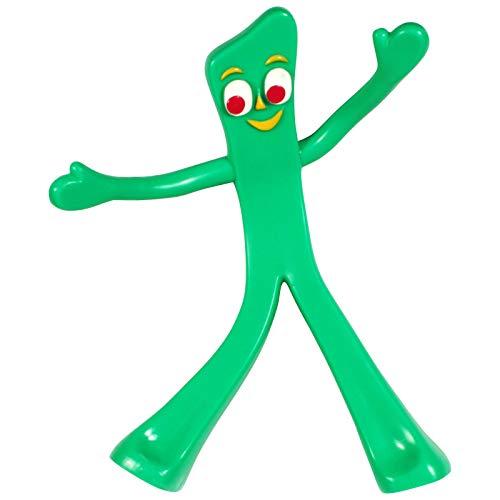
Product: NJ Croce Gumby Bendable Figure
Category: Toys & Games | Toy Figures & Playsets
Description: Bendable, Poseable figure.
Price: $9.09
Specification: ProductDimensions:3x1x6inches|ItemWeight:2.4ounces|ShippingWeight:11.2ounces(Viewshippingratesandpolicies)|ASIN:B00CXK1E0A|Itemmodelnumber:GP100|Manufacturerrecommendedage:3months-8years